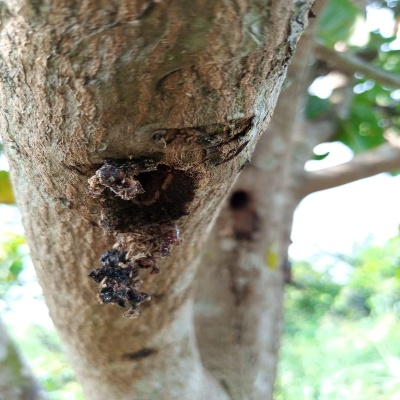
Crop: Cashew
Condition: gumosis